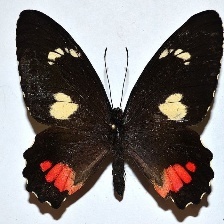
Species: GREEN CELLED CATTLEHEART